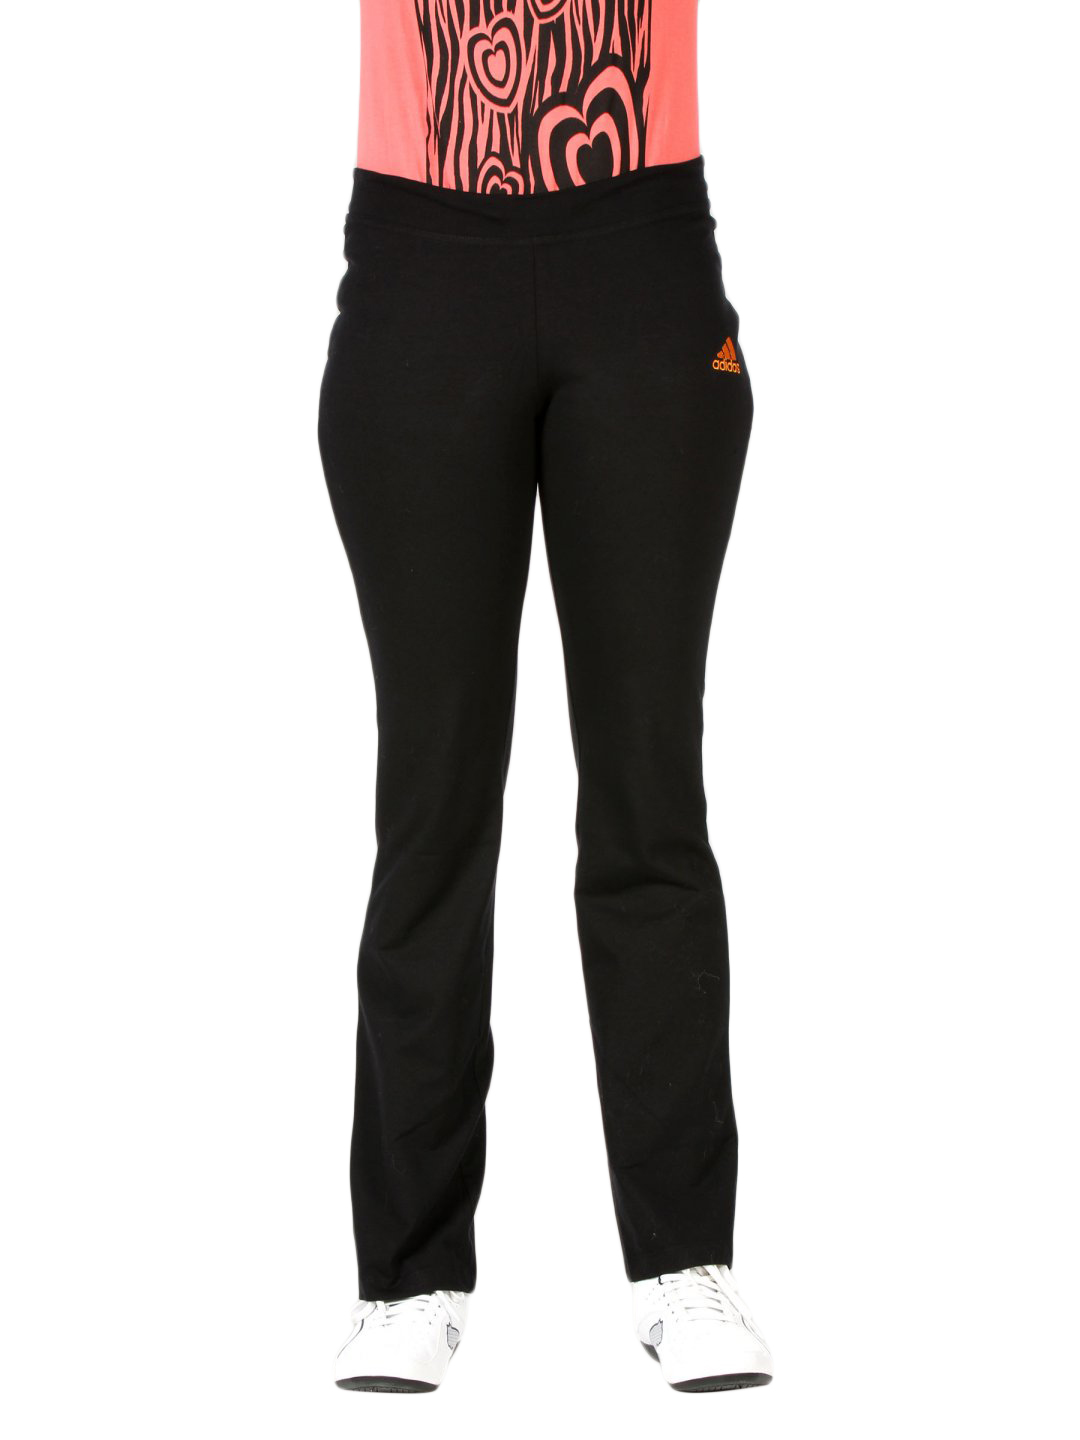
ADIDAS Women's Slim Fit Lycra Track Pants
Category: Apparel / Bottomwear / Track Pants
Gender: Women
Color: Black
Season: Fall 2010
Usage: Sports